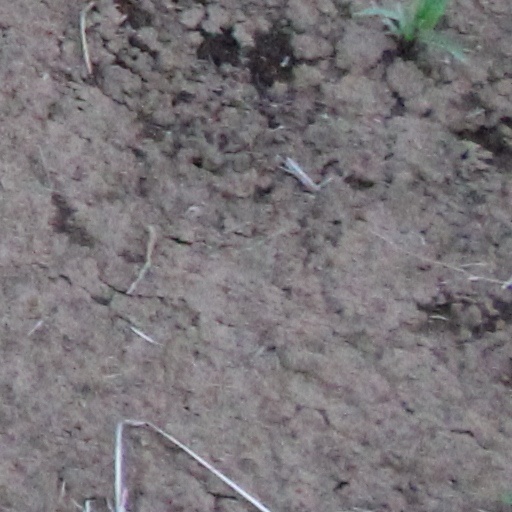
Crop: wheat